Jay Bowerman

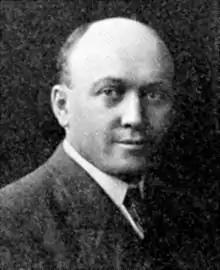

Jay Bowerman (August 15, 1876 – October 25, 1957) was an American politician of the Republican Party who served as the 13th Governor of Oregon, for the final few months of the term of Frank Benson, who retired due to illness.